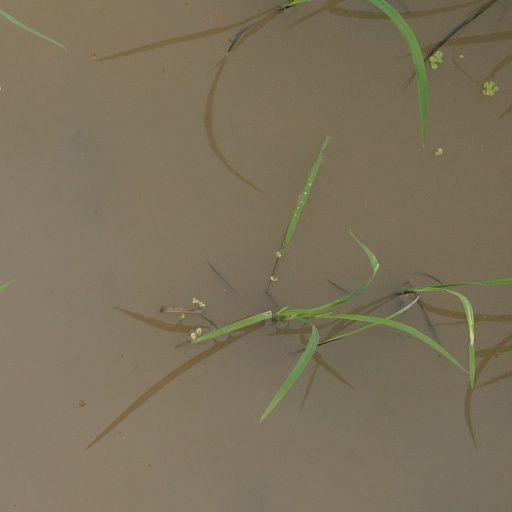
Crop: rice